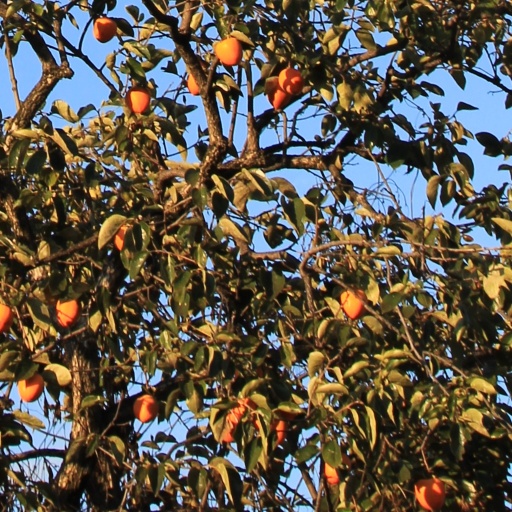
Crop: grape